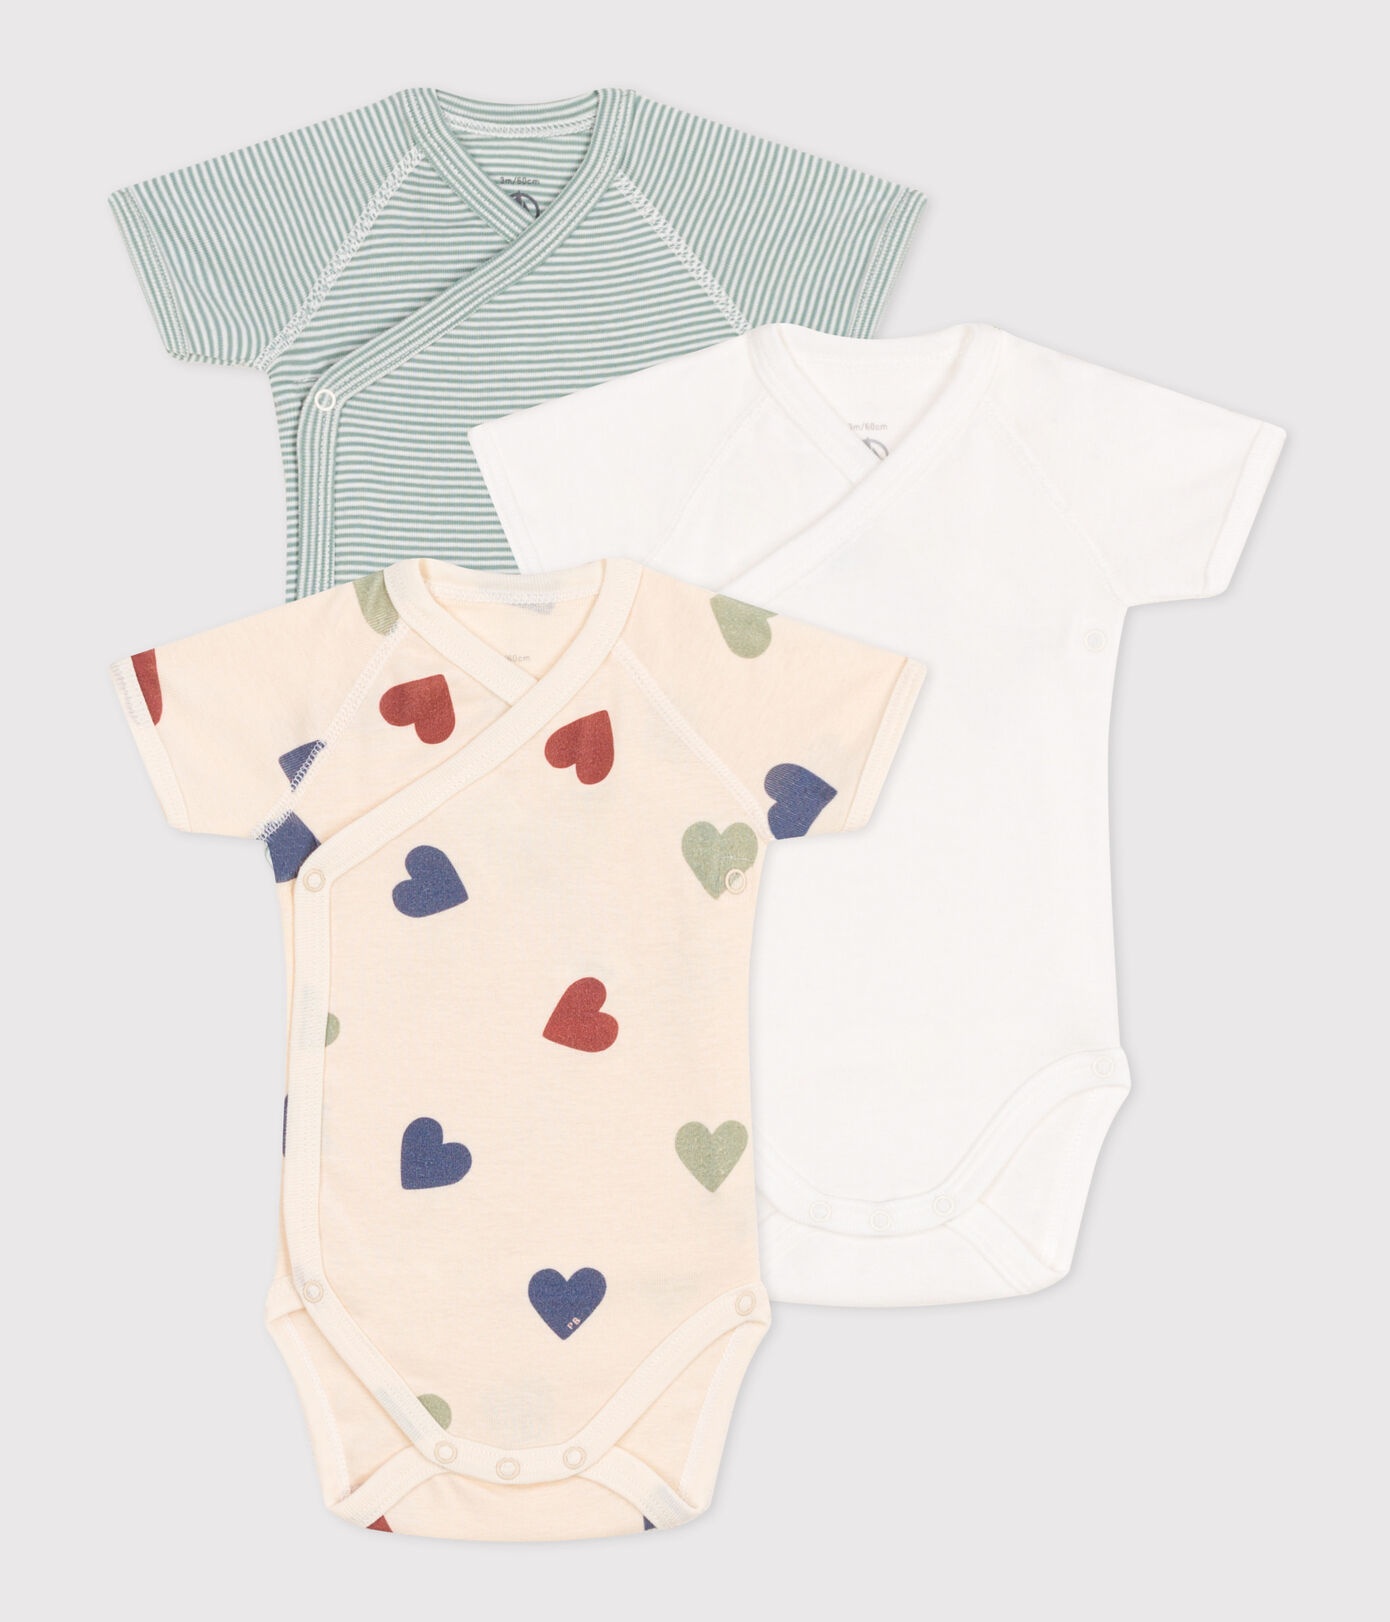
Babies' Wrapover Short-Sleeved Bodysuits - 3-Pack
PACK OF 3 SHORT-SLEEVED WRAPOVER BODYSUITS IN PETIT BATEAU'S ICONIC RIB KNIT. Wrapover bodysuits are perfect for newborns as the wide neck opening stops you having to wrestle baby in and out. Poppers on the front and between the legs. This product is available in sizes N46/premature and up. Ref A09UJ00000
Brand: Petit Bateau
Category: Apparel & Accessories > Clothing > Baby & Toddler Clothing > Baby & Toddler Tops > Bodysuits